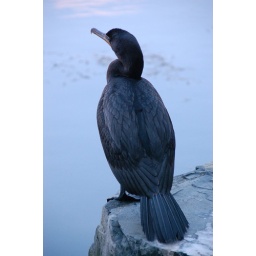
Fellsmere Pond, Malden MA: huge cormorant bird watching the pond from a rock by the shore